Acehnese people

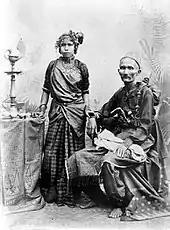
An Acehnese couple is seen with the man girded with a Rencong knife, circa 1939.

Archaeological evidence show that the earliest inhabitants of Aceh were from the Pleistocene age, where they lived in the west coast of Aceh (Langsa and Aceh Tamiang Regency region) and exhibited Australomelanesoid characteristics. They mainly relied on a diet of seafood, including various types of shellfish, as well as land animals. The inhabitants are known to have used fire and practiced rituals of burial.